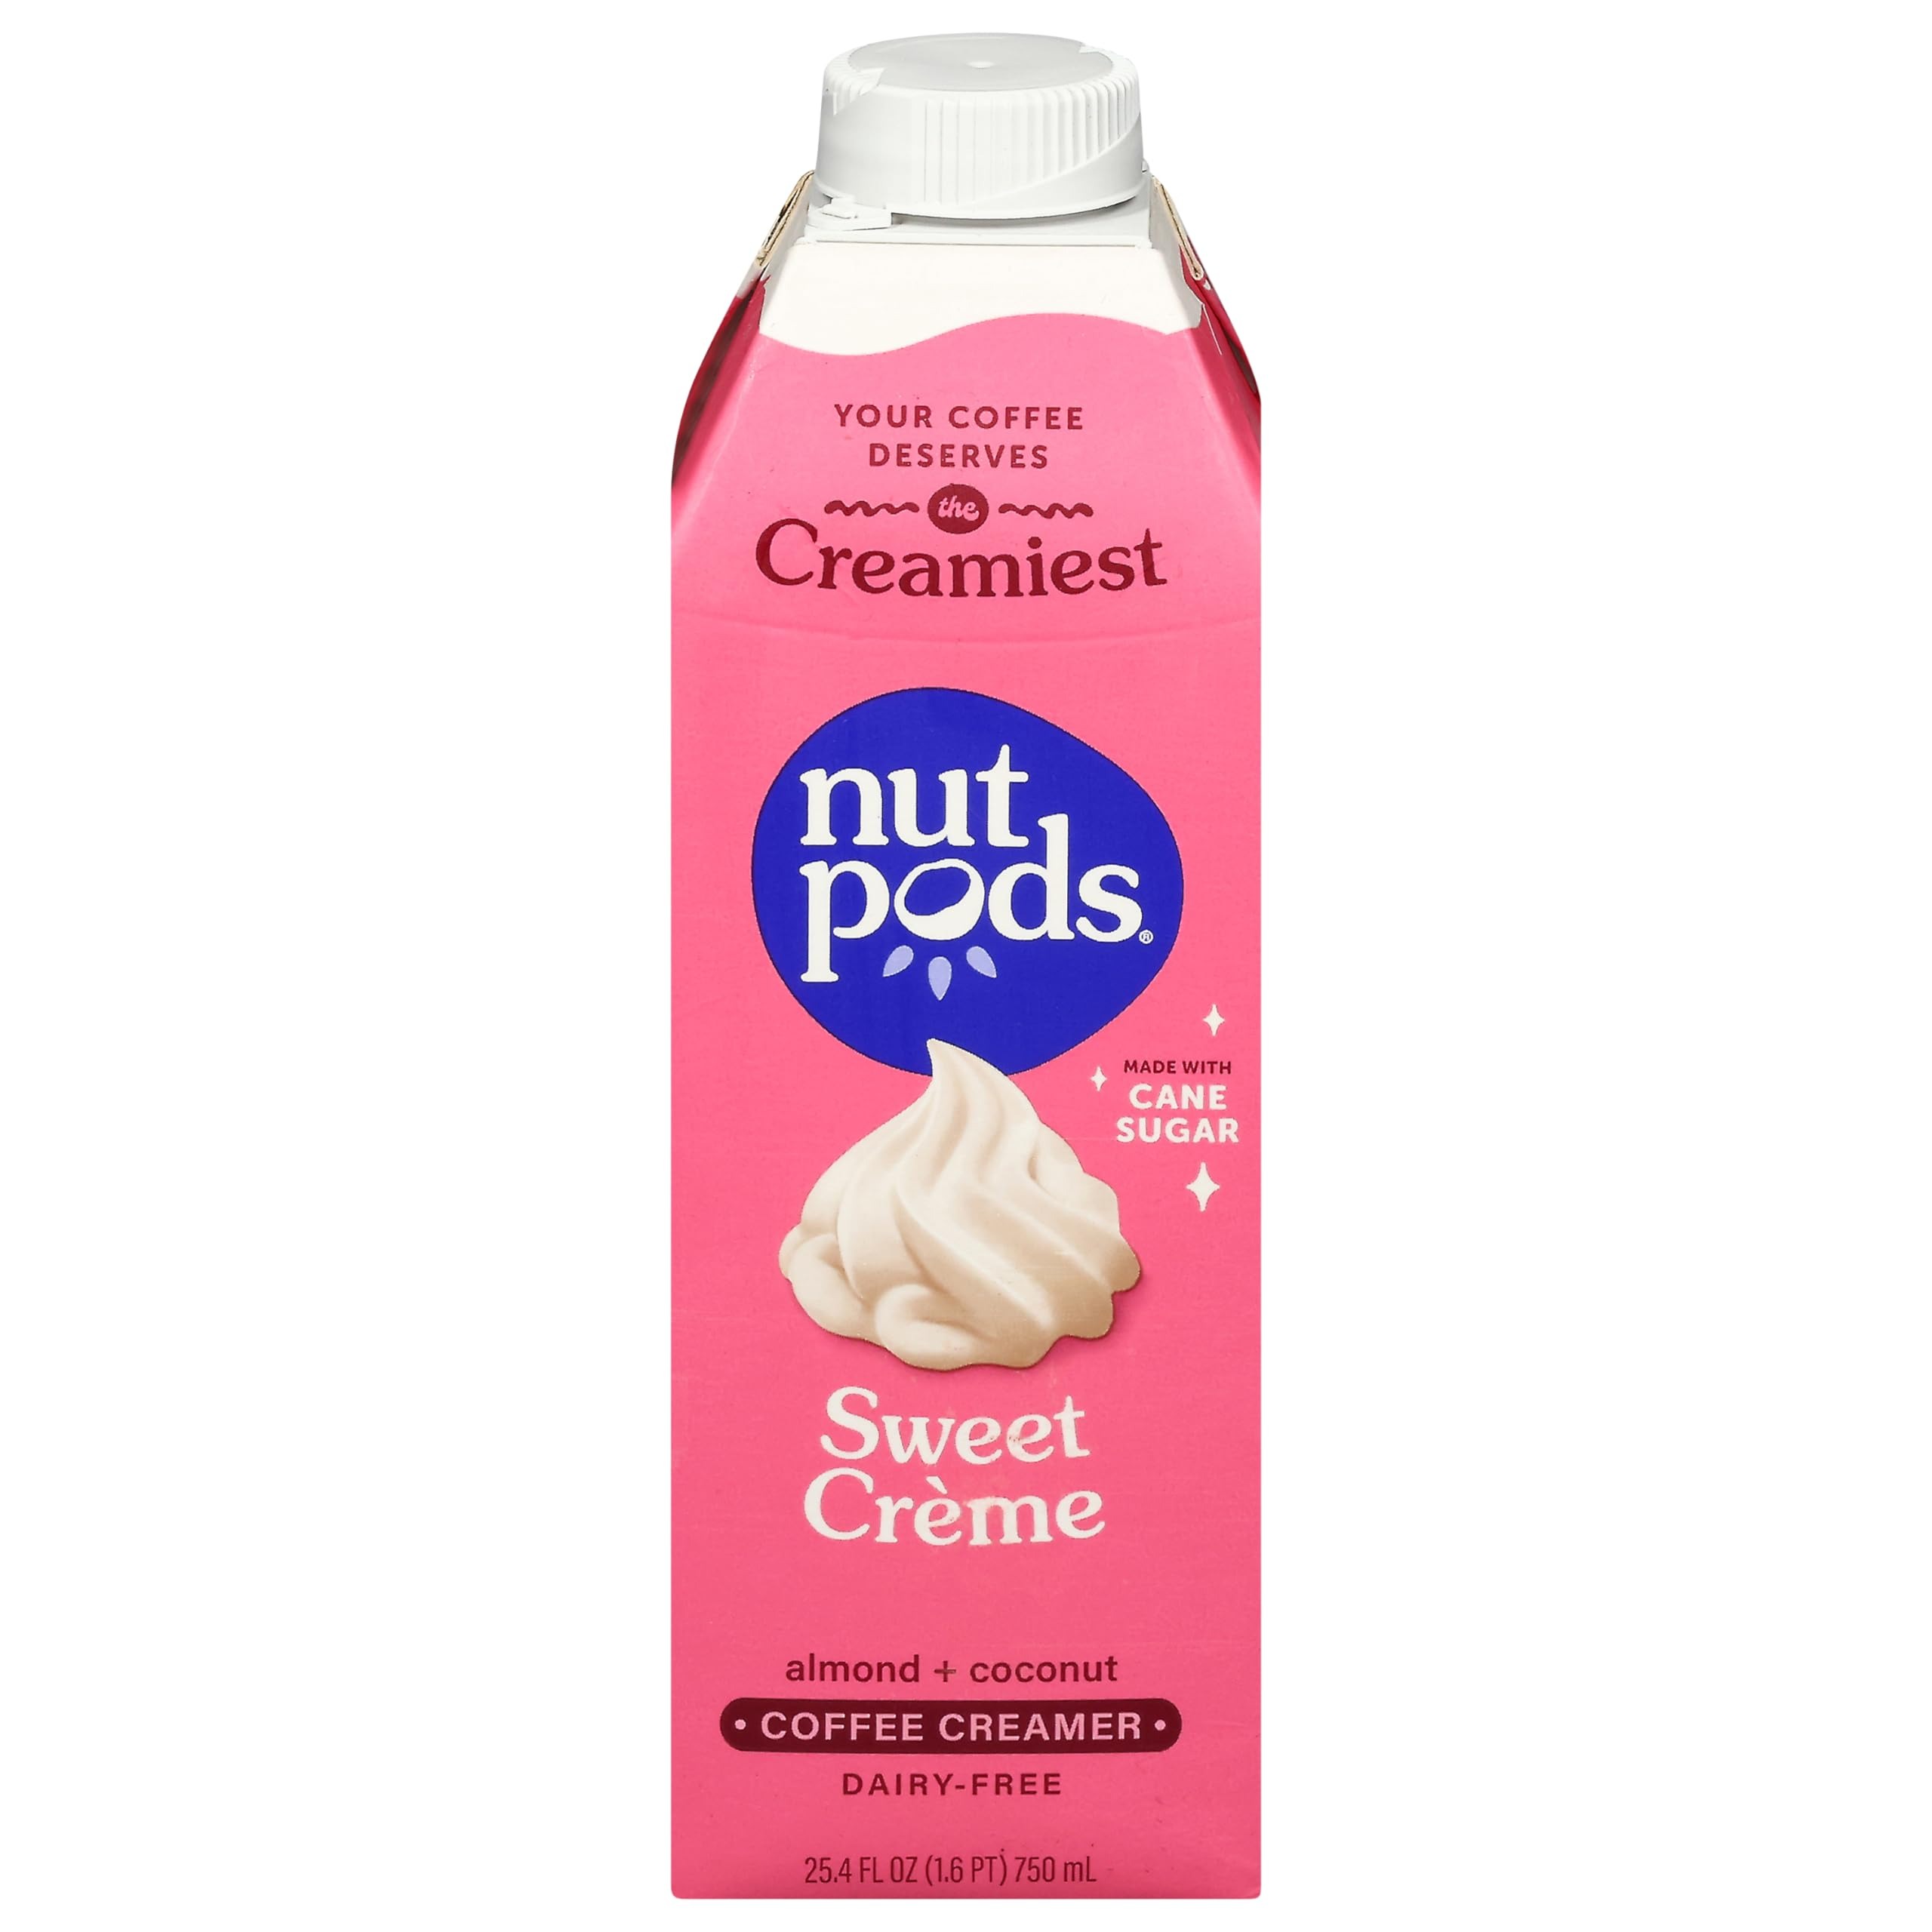
Item Name: NUTPODS Sweet Creme Plant Based Creamer, 25.4 FZ
Product Description: Grocery Dairy
Value: 25.4
Unit: Ounce

Price: 5.09